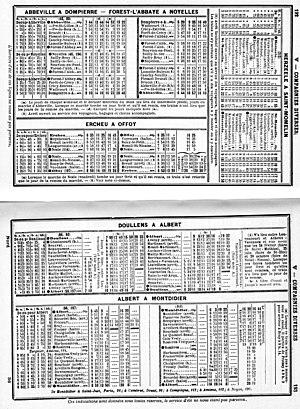
Acheux-en-Amiénois est une commune française située dans le département de la Somme en région Hauts-de-France.
Le réseau des Chemins de fer départementaux de la Somme, concédé à la Société générale des chemins de fer économiques était un réseau départemental de voies ferrées d'intérêt local à voie métrique, qui compta jusqu'à 329 km de lignes, organisées en trois groupes géographiques :